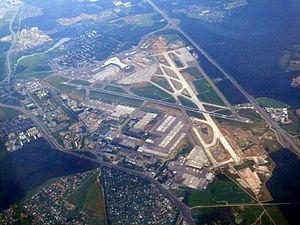
L'aéroport international de Vnoukovo [en cyrillique Международный аэропорт Внуково] est situé à Moscou en Russie, à 28 km au sud-ouest du centre-ville. C'est l'un des trois aéroports les plus importants de la capitale russe.